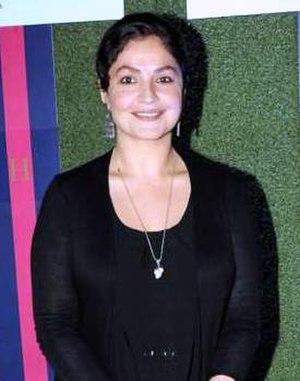
Pooja Bhatt est une actrice, actrice de doublage, mannequin et réalisatrice. C'est la fille aînée de Mahesh Bhatt.